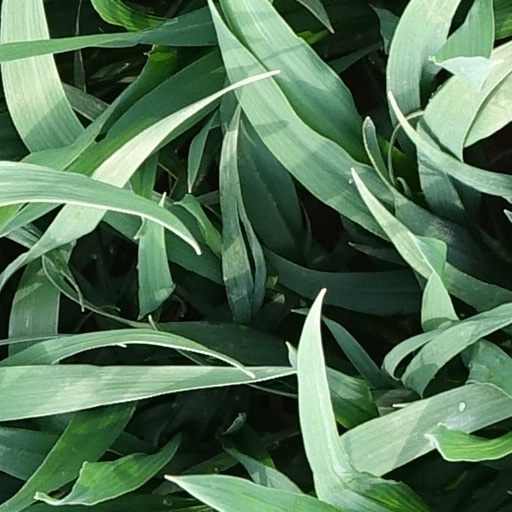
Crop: wheat